Vijayalaya Choleeswaram

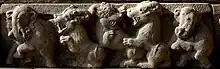
Image of pilasters on the lower part of the vimana

Narthamalai was originally called Nagaratharmalai on account of the business men (called "Nagarathar" in Tamil) who were active in business in the Trichy – Pudukottai – Madurai regions. The Nagarathars are attributed to the major contributions in terms of the canals, temples, and religious establishments in the region. Narthamalai was ruled from the 7th to 9th centuries by the Mutharaiyars who were feudatories of the Pallavas. The region was later captured by Medieval Cholas.